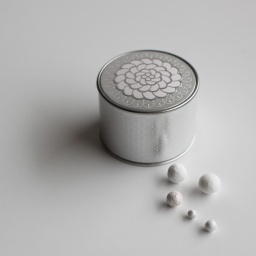
Guerlain face powder, limited and for Asia only.Dozens of tiny lil' moons in a silver box.